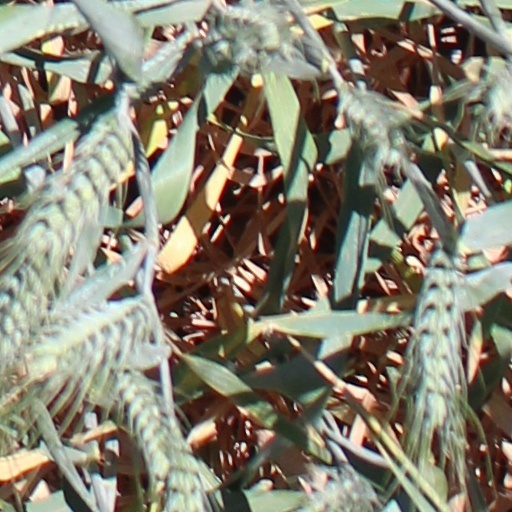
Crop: wheat